Louise de Marillac

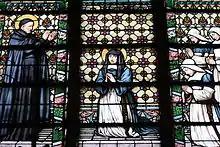
Vincent de Paul and Louise de Marillac

Antoine died in 1625. Widowed and lacking financial means, she had to move. Vincent lived near her new dwelling. At first, he was reluctant to be her confessor, as he was busy with his Confraternities of Charity. Members were aristocratic ladies of charity, who were helping him nurse the poor and look after neglected children, a real need of the day, but the ladies were busy with many of their own concerns and duties. His work needed many more helpers, especially ones who were peasants themselves and so would be closer to the poor. He also needed someone who could teach and organize them.